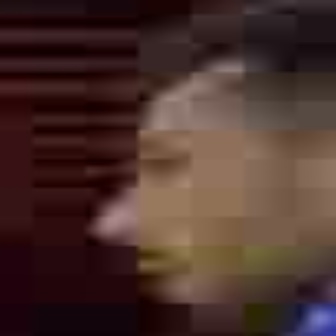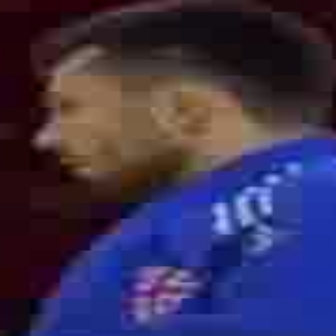
  Please identify the target specified by the bounding box [81,95,305,316] in the first image and locate it in the second image. Return the coordinates in [x_min,y_min,x_max,y_max] format.
Answer: [29,68,150,189]